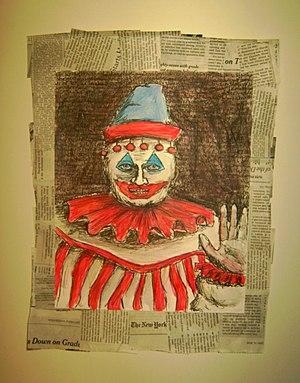
John Wayne Gacy Jr., né le 17 mars 1942 à Chicago et mort le 10 mai 1994 à Joliet, est l’un des tueurs en série américains les plus connus, surnommé le « clown tueur » en référence à l'habitude qu'il avait de se déguiser en clown pour amuser les enfants dans les hôpitaux.